Flood!

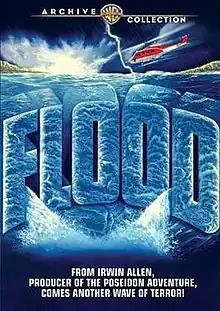

Flood! is a 1976 American made-for-television adventure film directed by Earl Bellamy.